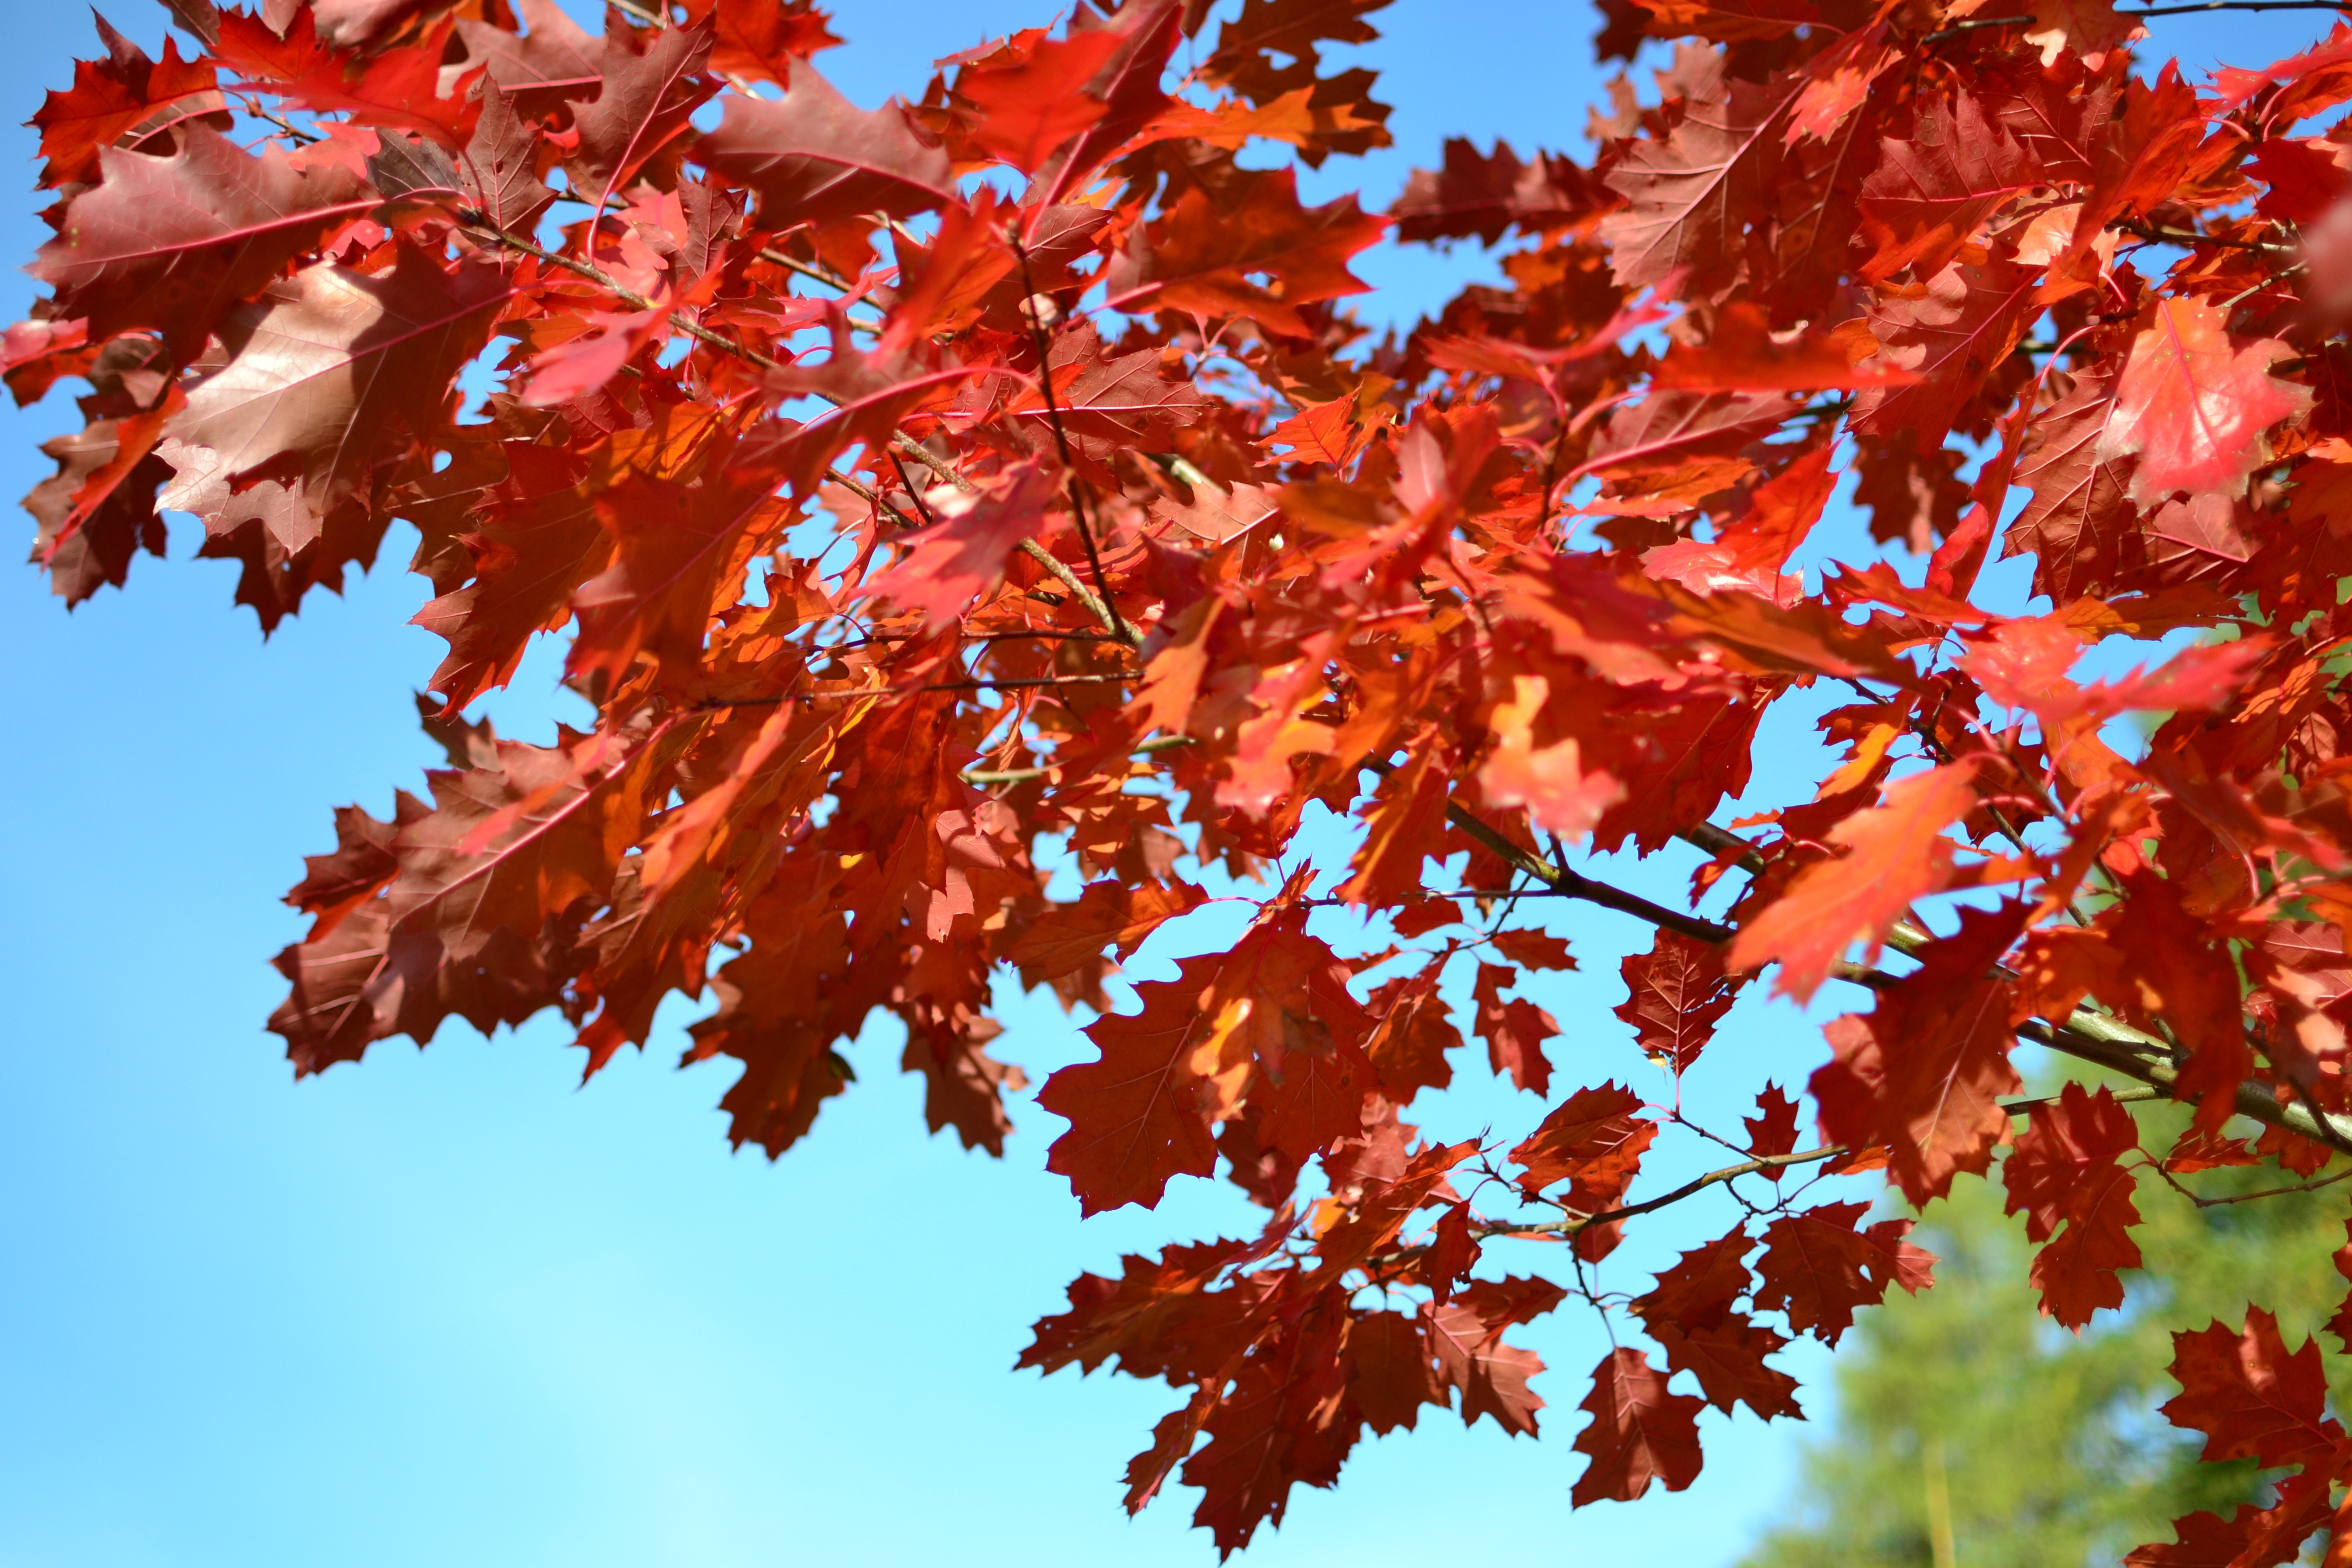
tree, branch, plant, sunlight, leaf, flower, foliage, red, autumn, season, maple tree, maple leaf, oak, sprig, autumn leaves, red leaves, autumn gold, flowering plant, woody plant, land plant